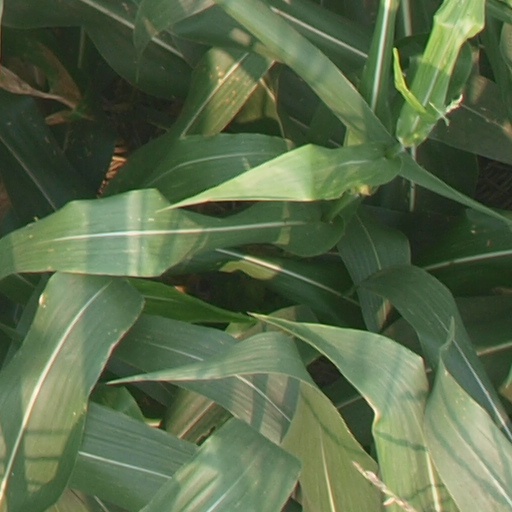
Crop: maize; corn